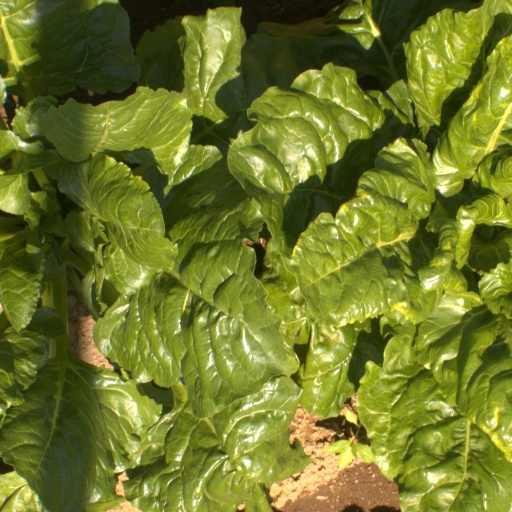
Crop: sugar beet